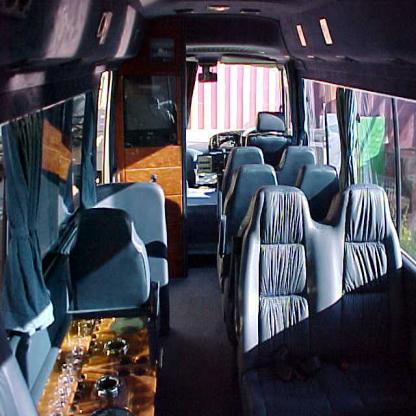
Scene: Indoor